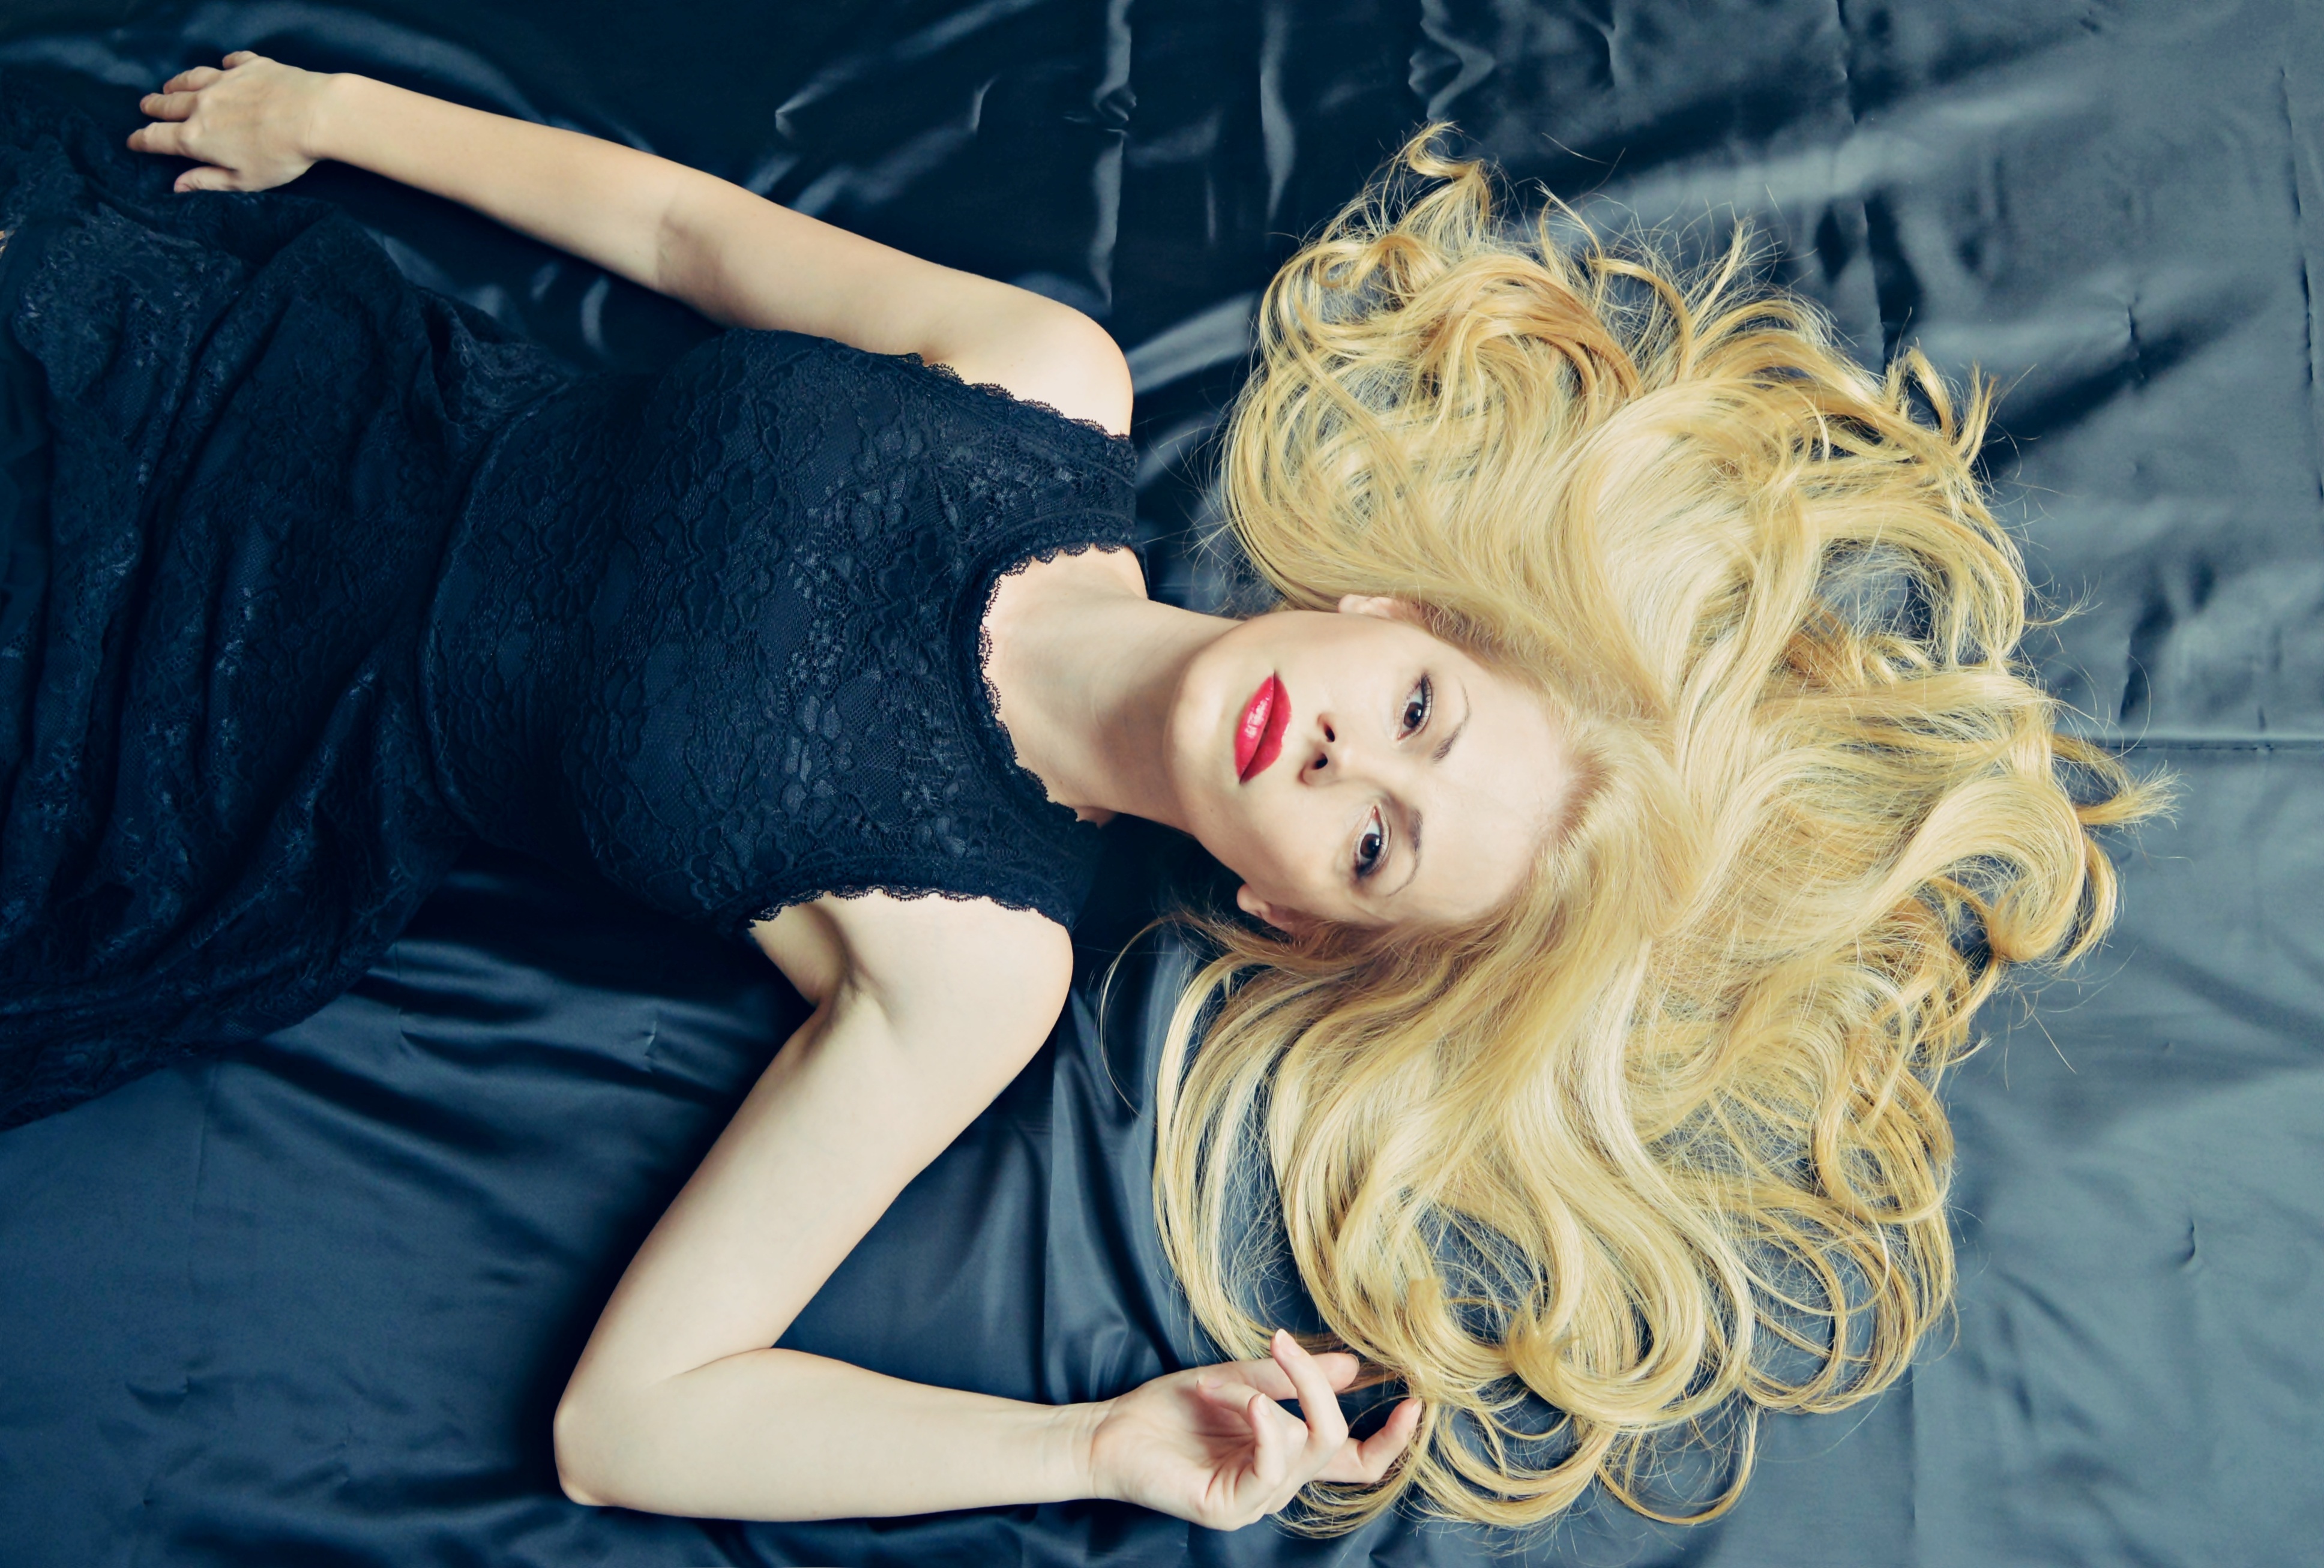
person, girl, woman, hair, photography, love, portrait, model, sleeping, fashion, blue, clothing, lady, blonde, hairstyle, long hair, dream, dress, beauty, beautiful, sexy, blond, story, silk, exciting, photo shoot, blond hair, portrait photography, art model, blondin